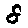
Label: 8